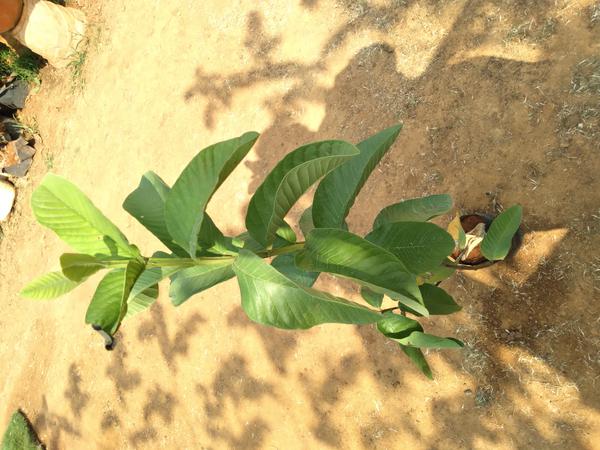
Plant: Gauva